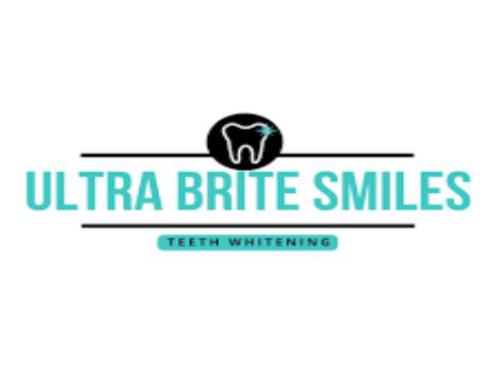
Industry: Medical